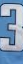
Number: 3